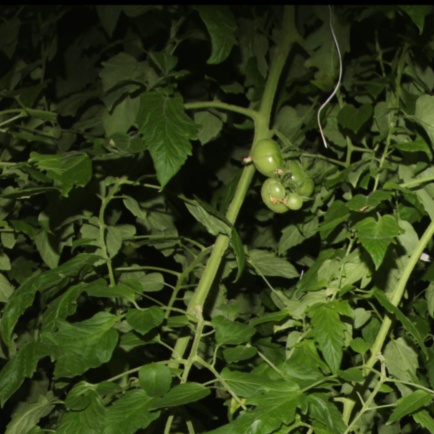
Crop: tomato